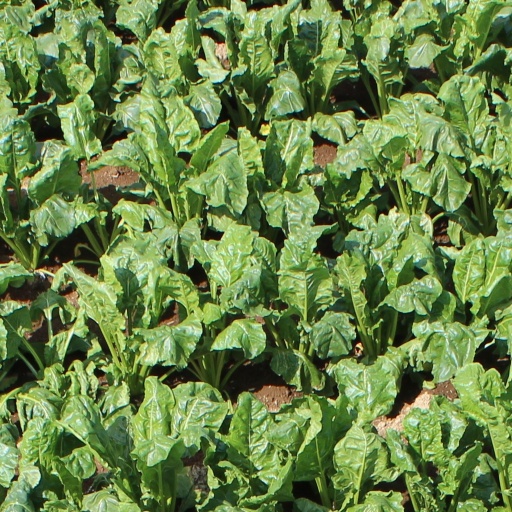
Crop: sugar beet